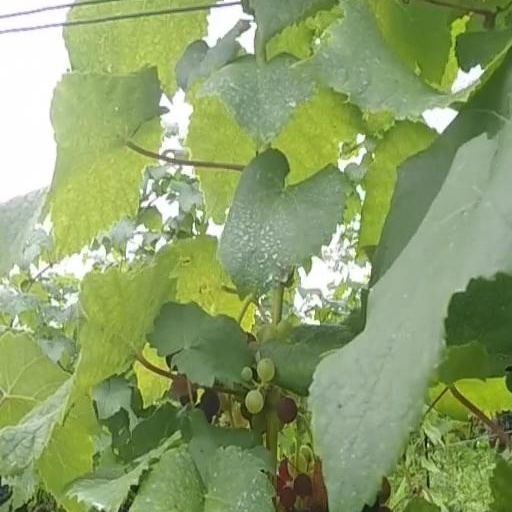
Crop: grape